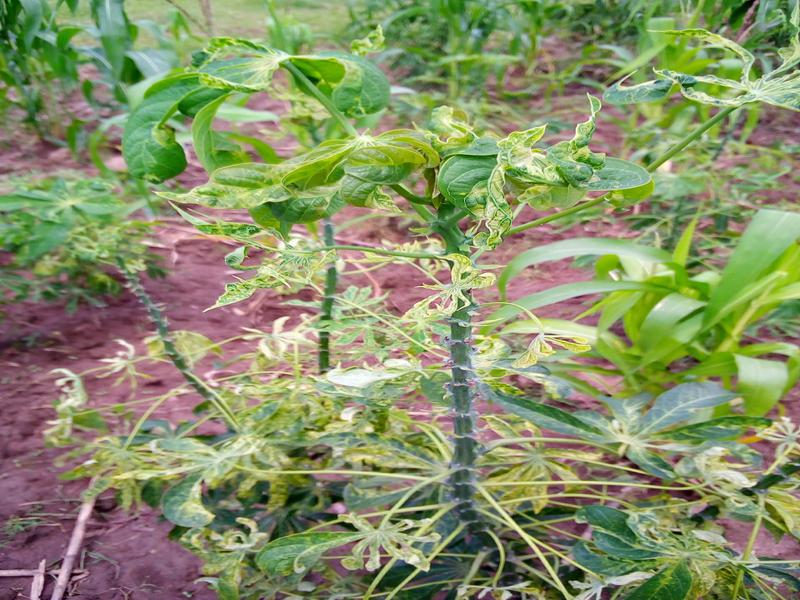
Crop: cassava
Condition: mosaic_disease